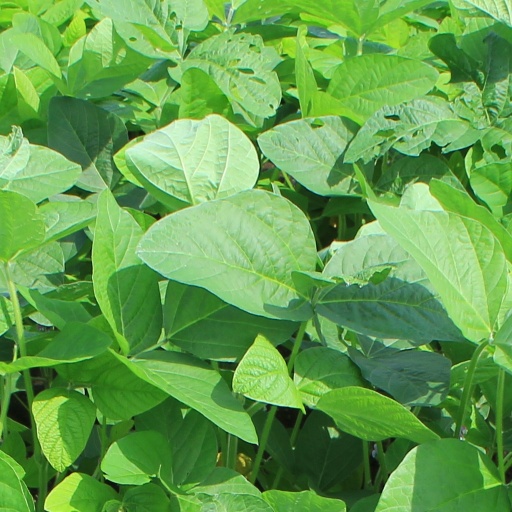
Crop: soybean